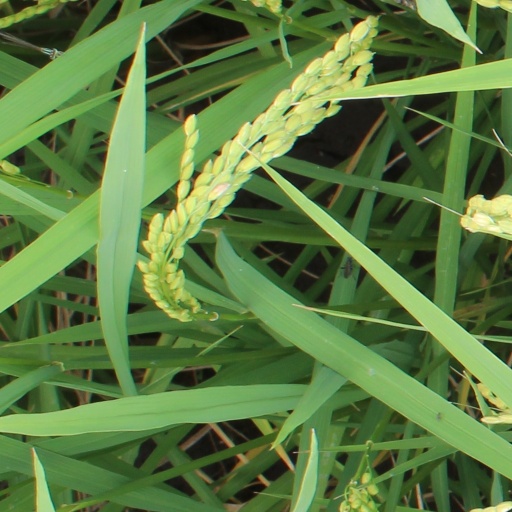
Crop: rice